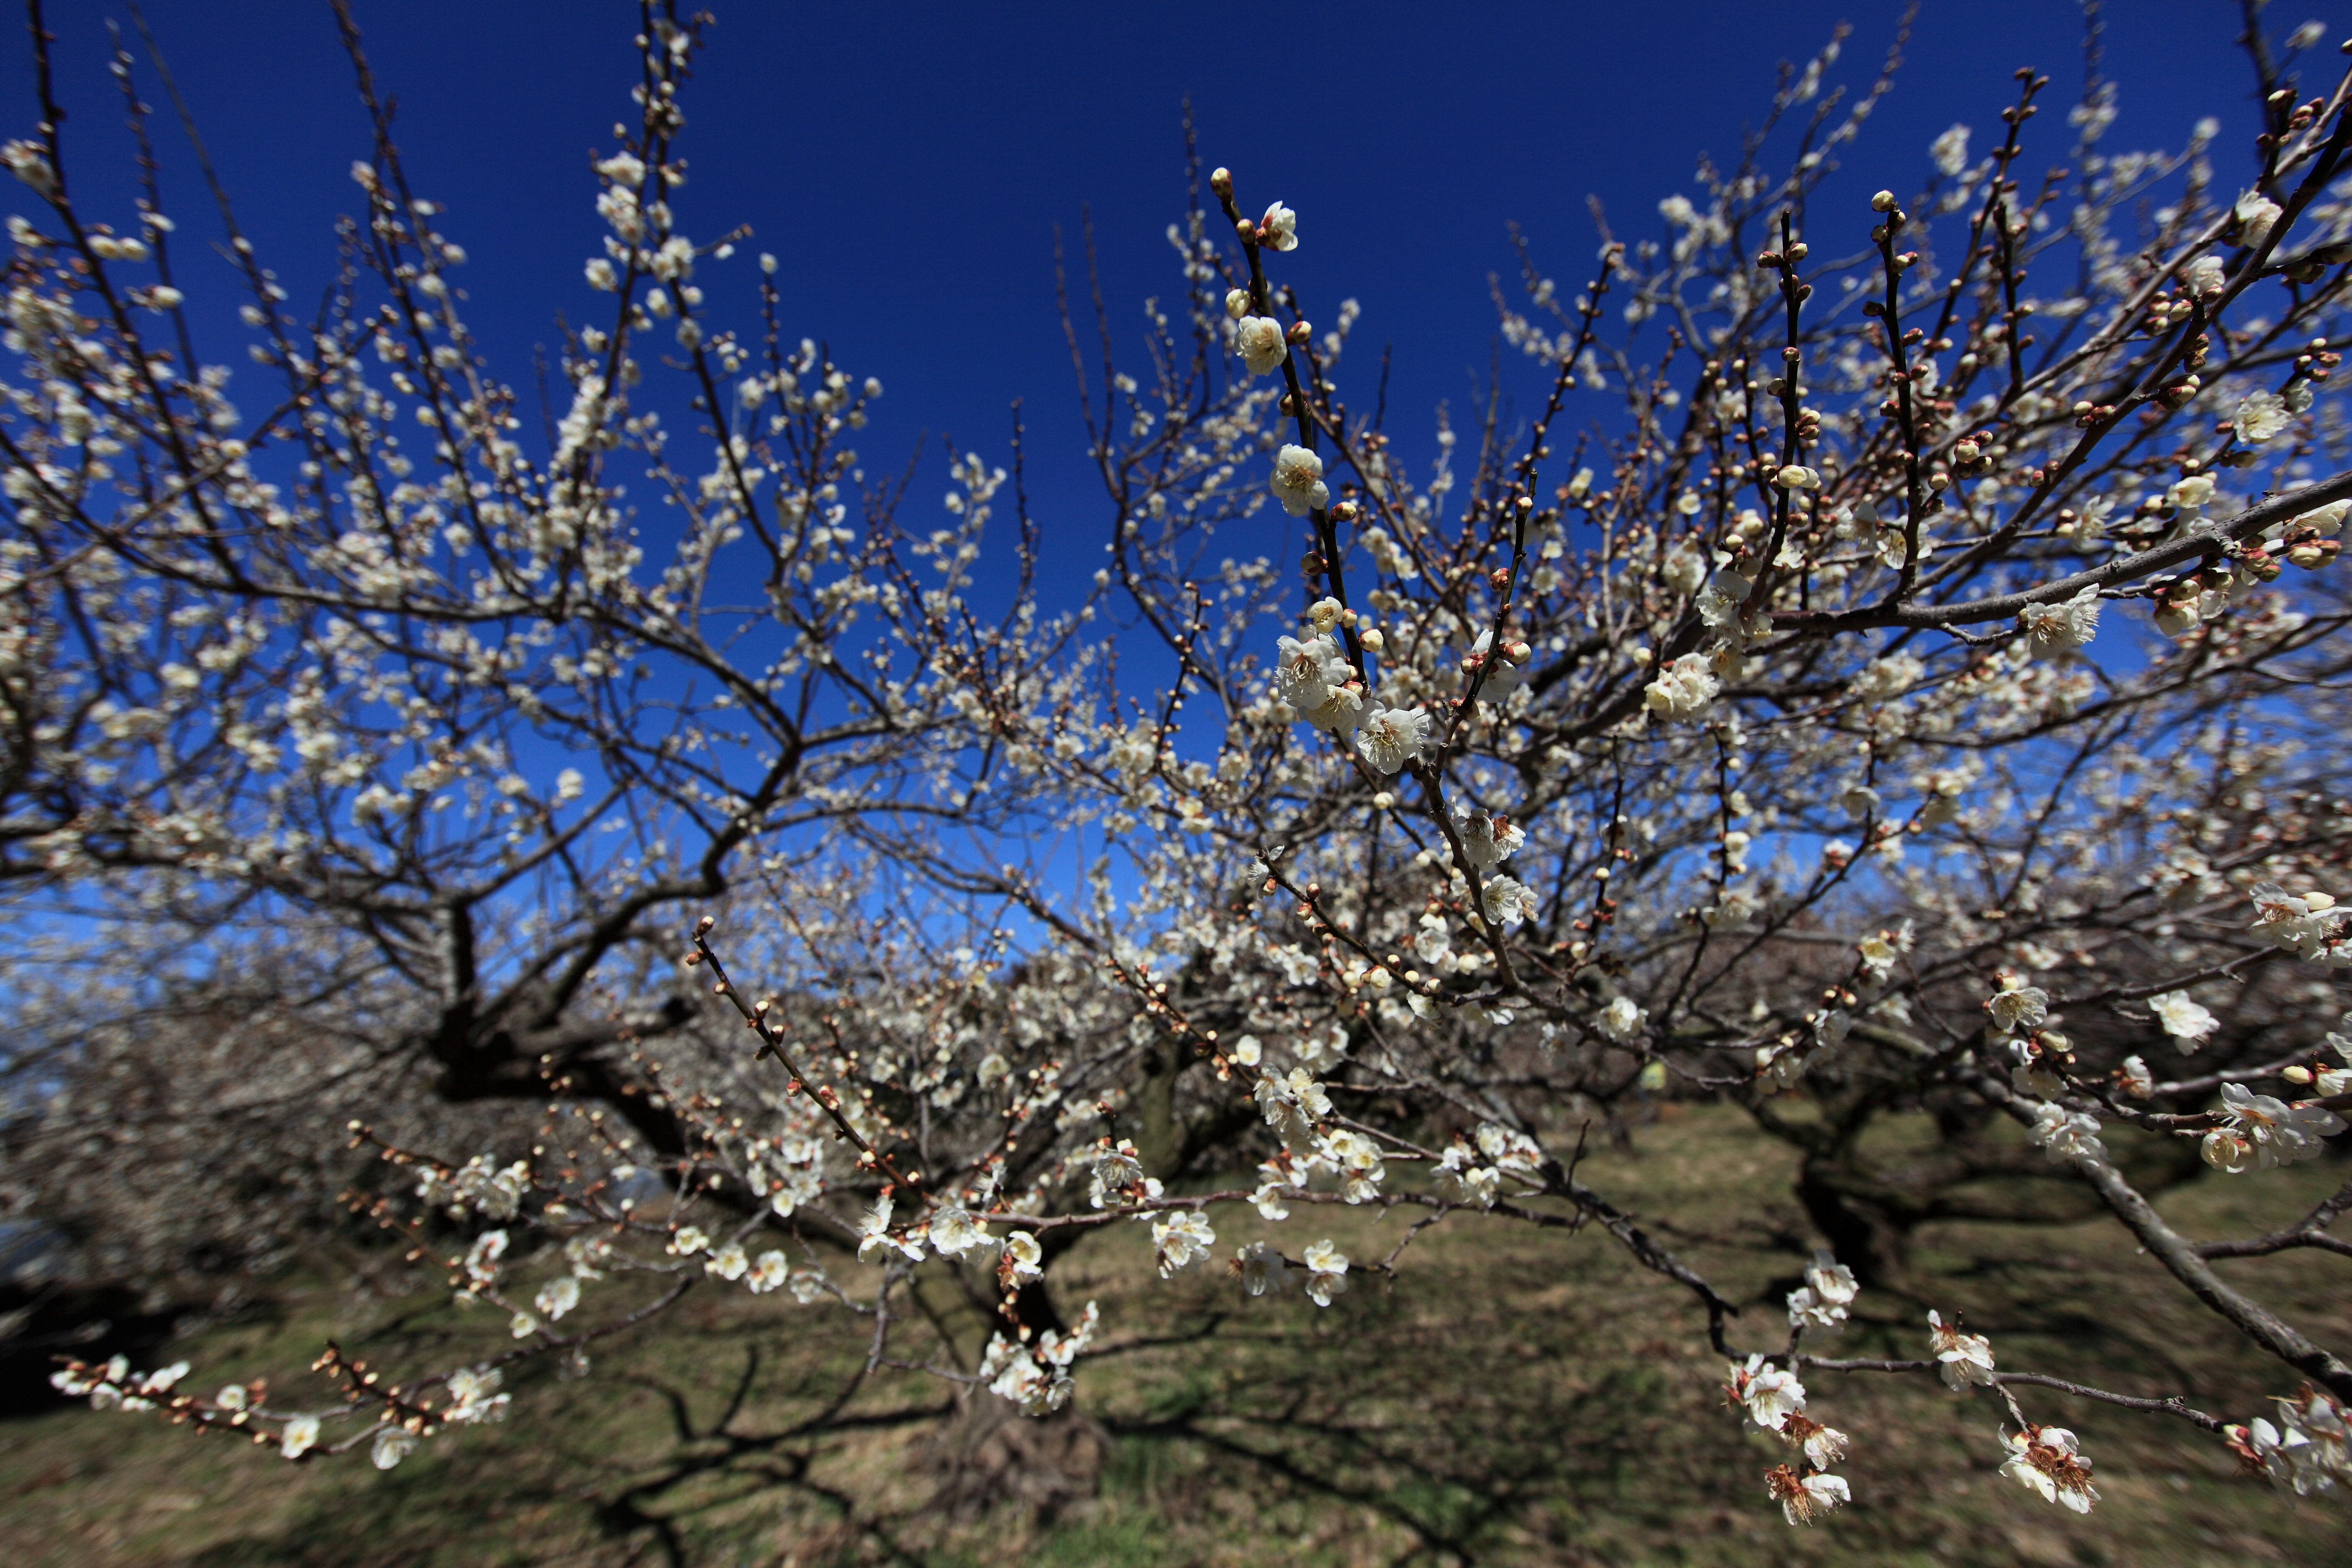
tree, branch, blossom, plant, flower, food, spring, high, produce, cherry blossom, cool image, 5d, hires, markii, prunus, hi, res, resolution, chiba, 5photosaday, mume, ume, yokoshibahikarimachi, sakatajo